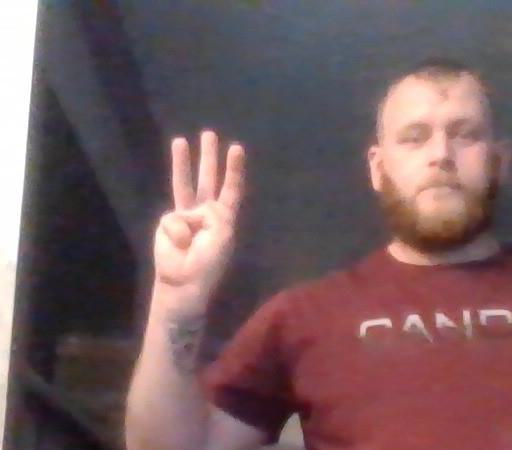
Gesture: three